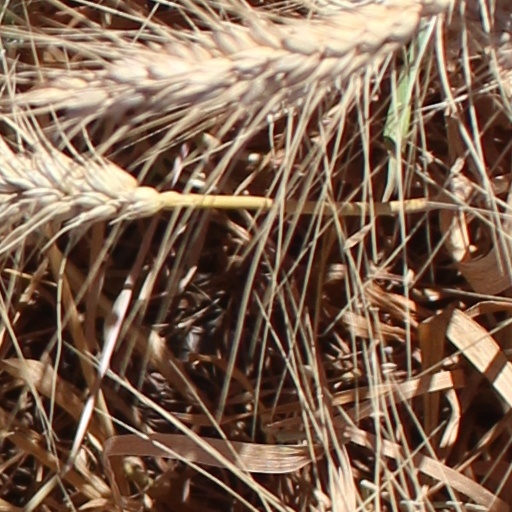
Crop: wheat